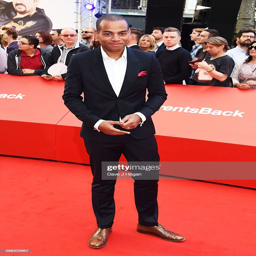
actor arrives for the premiere .